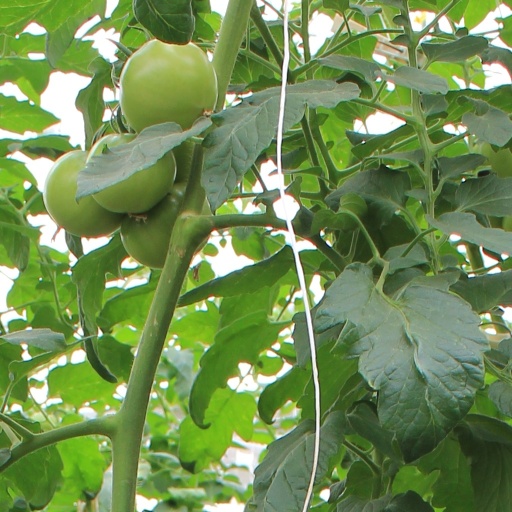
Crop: tomato